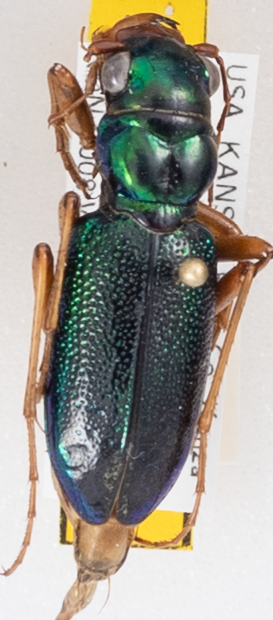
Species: Tetracha virginica
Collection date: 2022-08-29
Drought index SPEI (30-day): -1.28
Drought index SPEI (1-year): -0.144
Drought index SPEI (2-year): -0.1